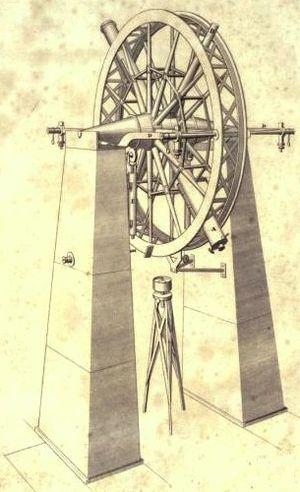
Stephen Groombridge est un astronome britannique.